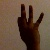
The image shows a hand gesture representing the number 9 in Indian Sign Language.